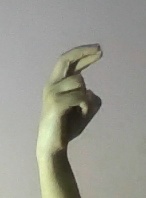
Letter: zay